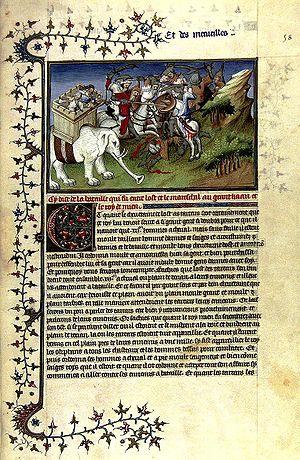
Rustichello de Pise ou Rusticien de Pise ou Rusta de Pise est un écrivain italien de langue française de la seconde moitié du XIIIᵉ siècle.